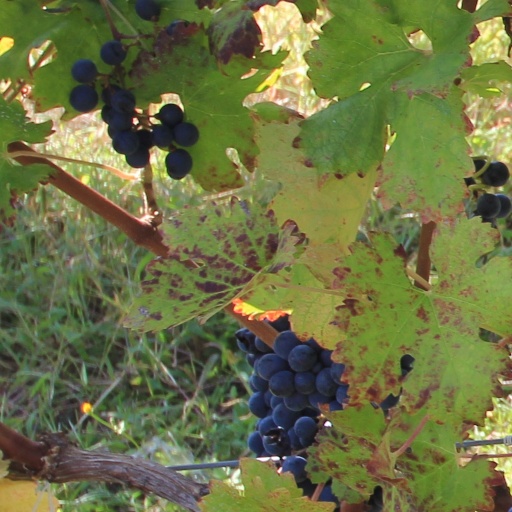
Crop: grape